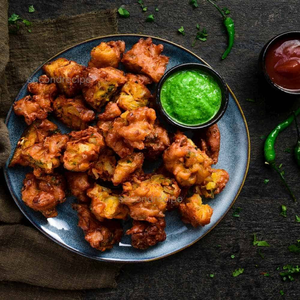
Dish: pakora